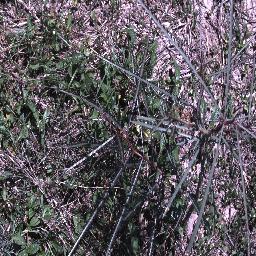
Label: parkinsonia